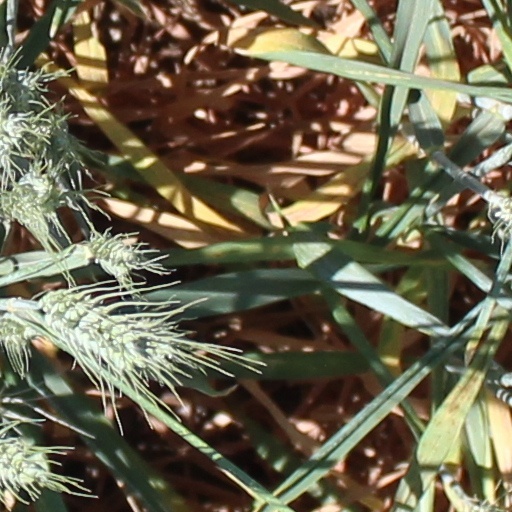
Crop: wheat